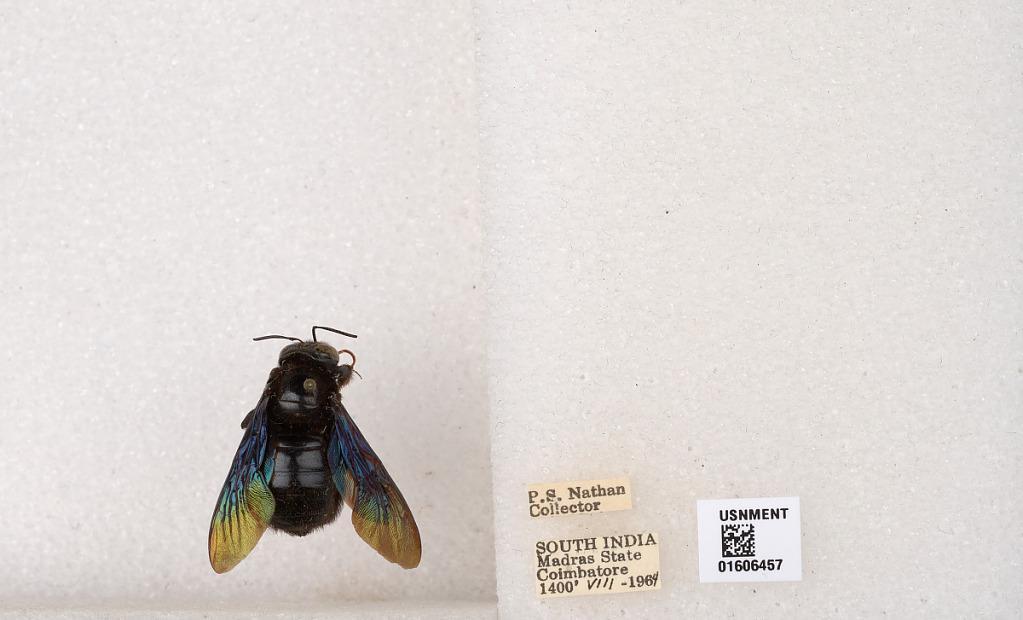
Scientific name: Xylocopa (Biluna) auripennis auripennis Lepeletier
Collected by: P. Nathan
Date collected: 1964-8-1
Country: India
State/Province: Tamil Nadu
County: Coimbatore
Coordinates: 10.9955, 76.9034